Salute

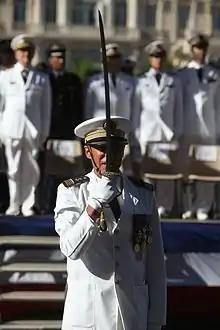
A captain of the French Navy salutes by holding the flat of his saber to his face during the ceremonies of the 14th of July in Toulon.

When carrying a sword, still done on ceremonial occasions, European military forces and their cultural descendants use a two-step gesture. The sword is first raised, in the right hand, to the level of and close to the front of the neck. The blade is inclined forward and up 30 degrees from the vertical; the true edge is to the left. Then the sword is slashed downward to a position with the point close to the ground in front of the right foot. The blade is inclined down and forward with the true edge to the left. This gesture originated in the Crusades. The hilt of a sword formed a cross with the blade, so if a crucifix was not available, a Crusader could kiss the hilt of his sword when praying, before entering battle, for oaths and vows, and so on. The lowering of the point to the ground is a traditional act of submission.